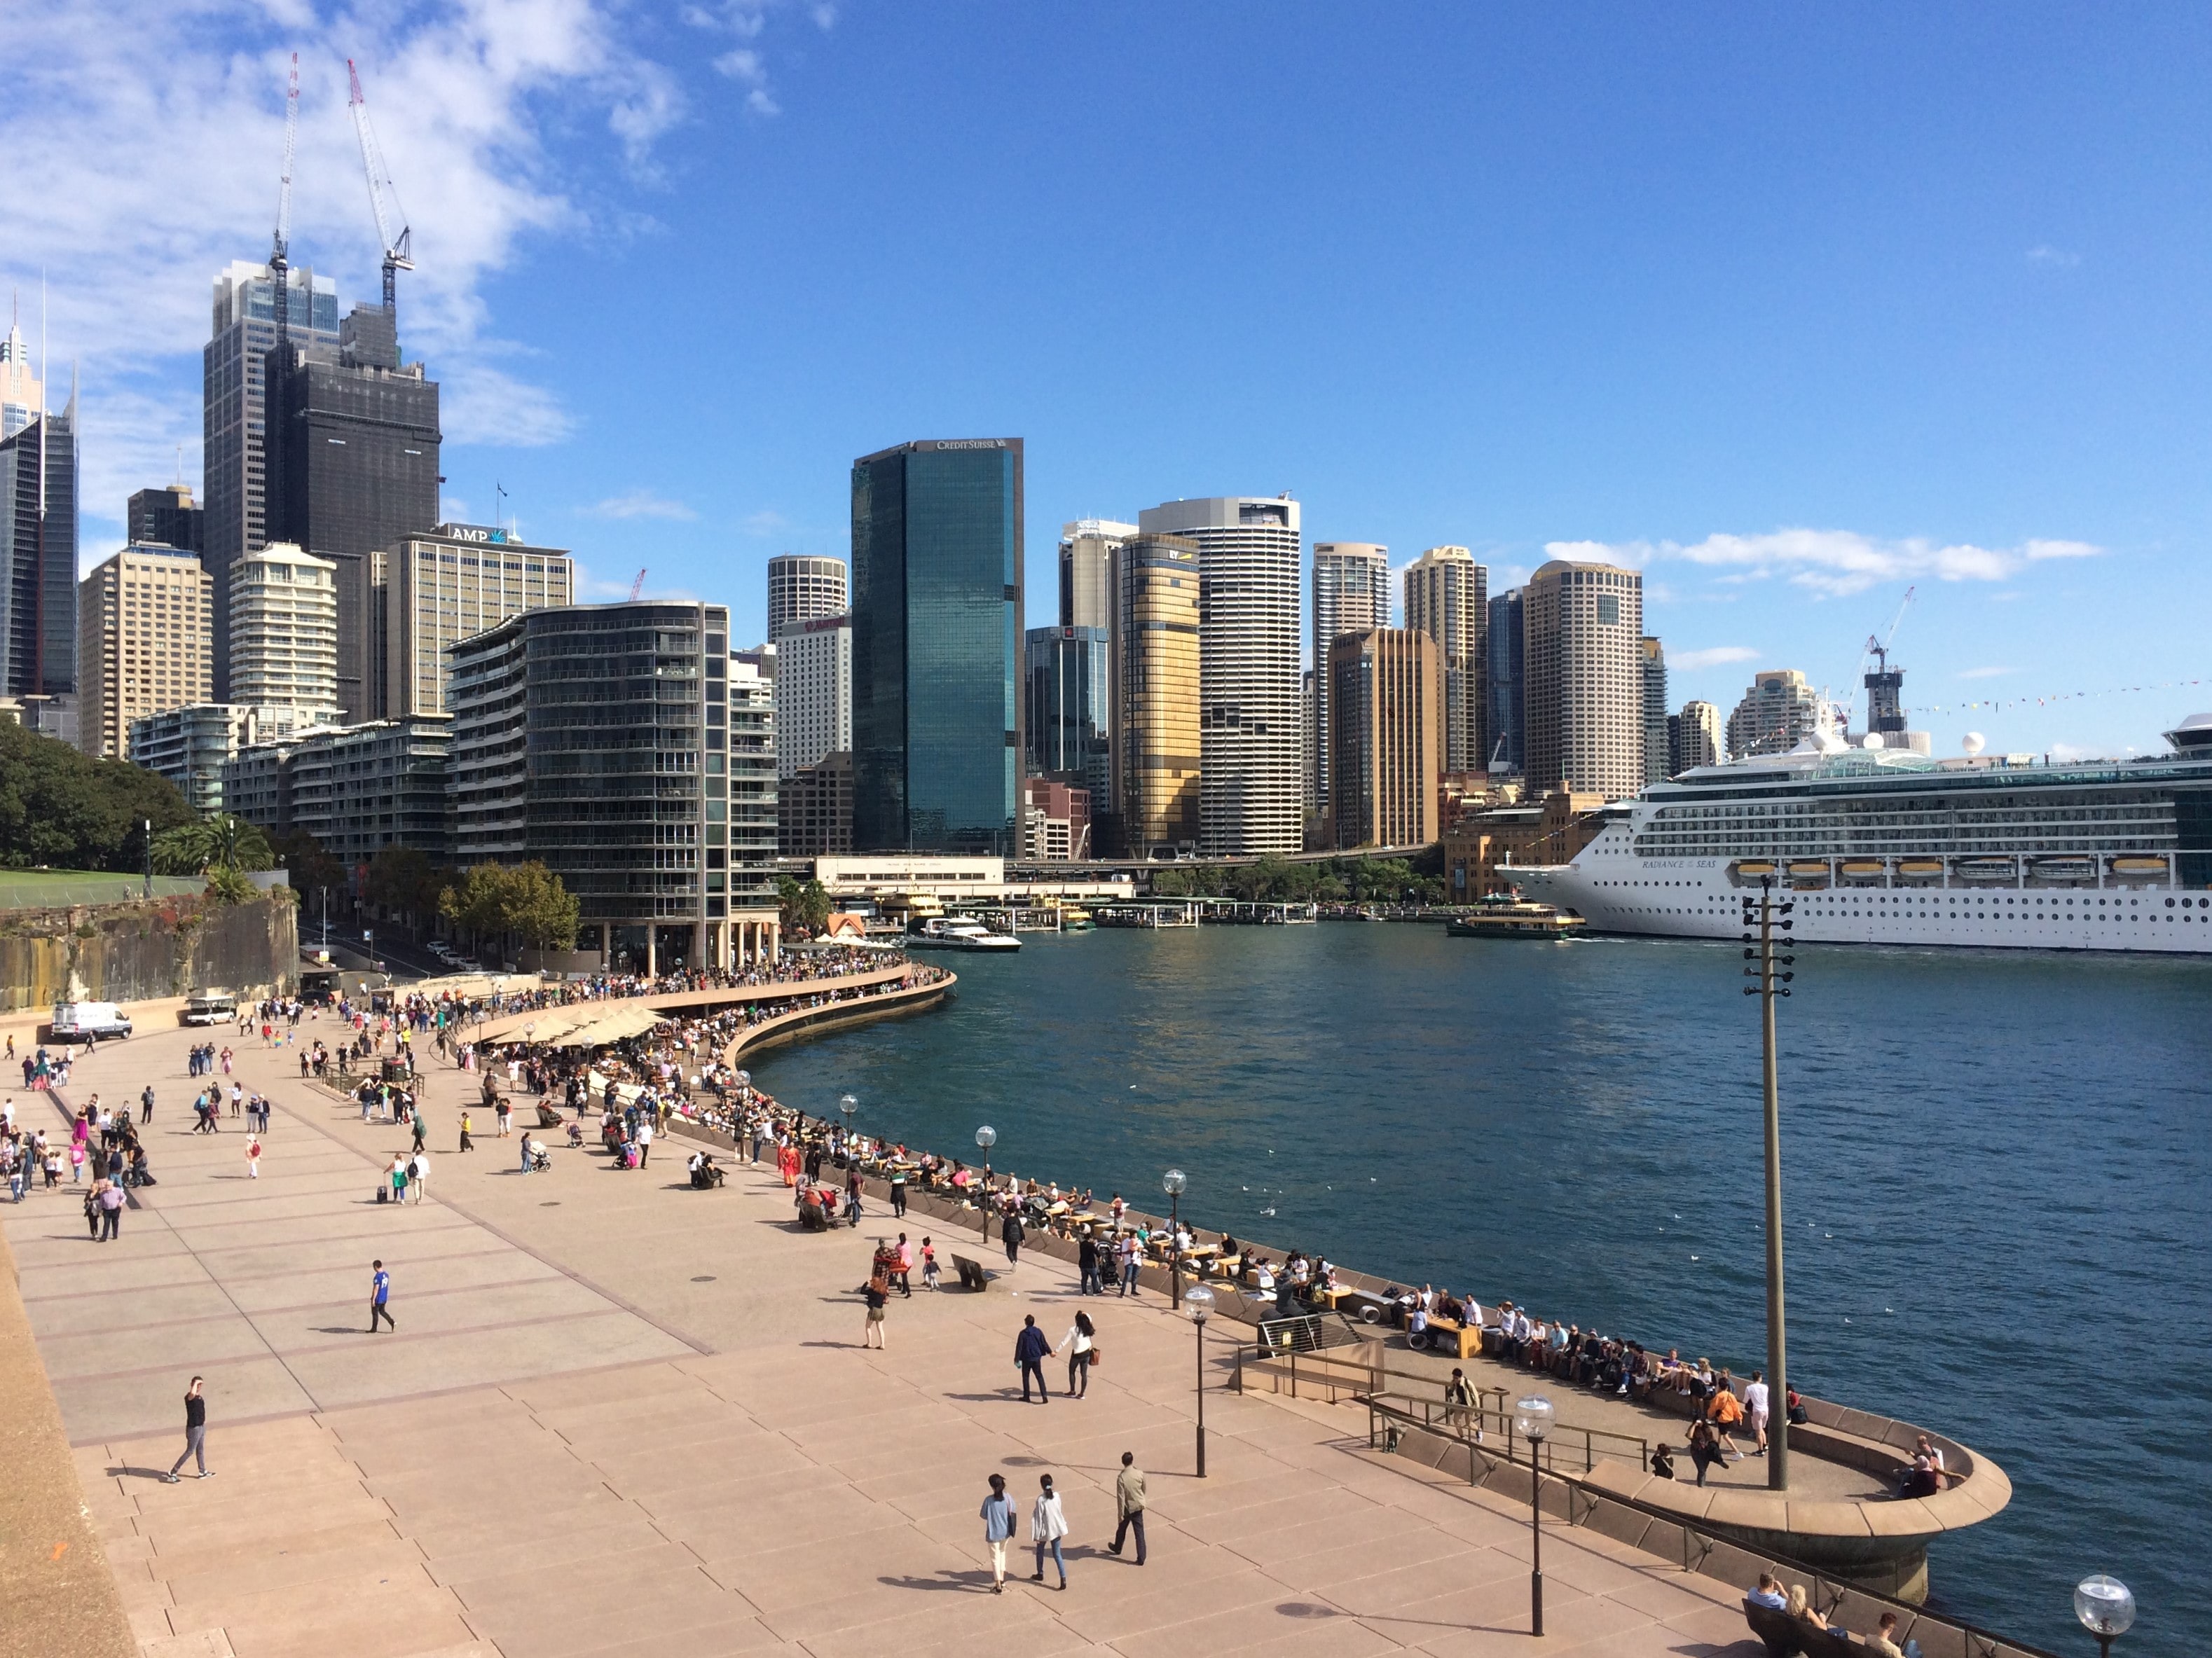
Megapolis, city, megacity, beach, relax, komfort, hotel, okean, sea, main, street, yachting, vessel, craft, lounge, metropolitan area, skyline, urban area, daytime, sky, human settlement, cityscape, skyscraper, architecture, downtown, metropolis, building, town, tourism, tower block, mixed use, condominium, cloud, harbor, vacation, coast, boardwalk, walkway, urban design, ocean, river, vehicle, bay, world, tourist attraction